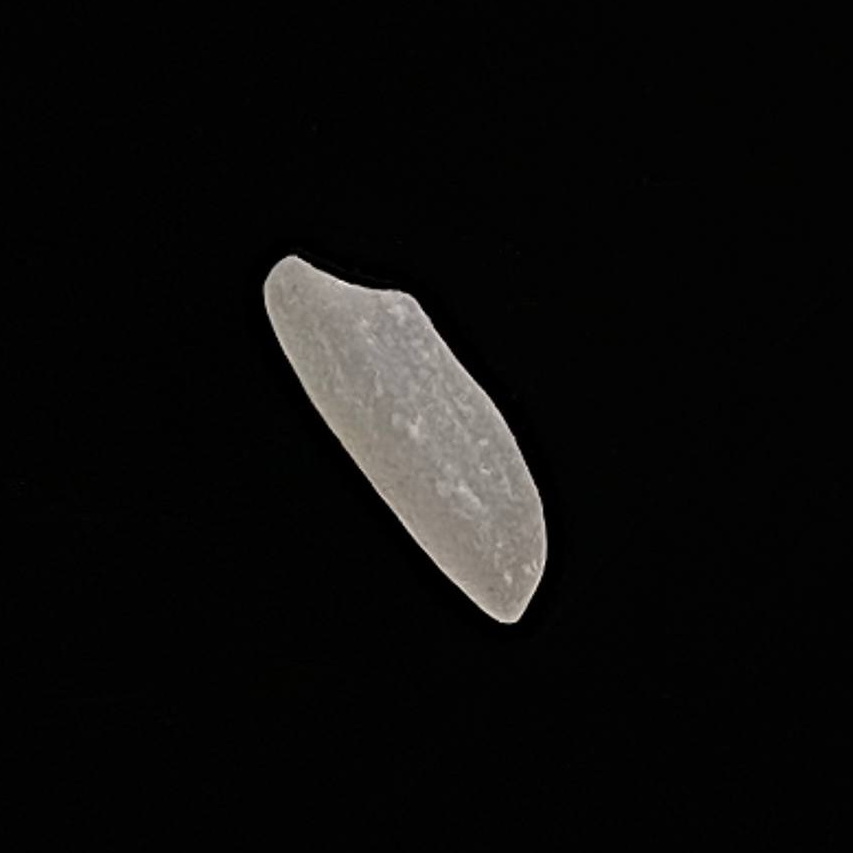
Rice variety: Katari_Polao